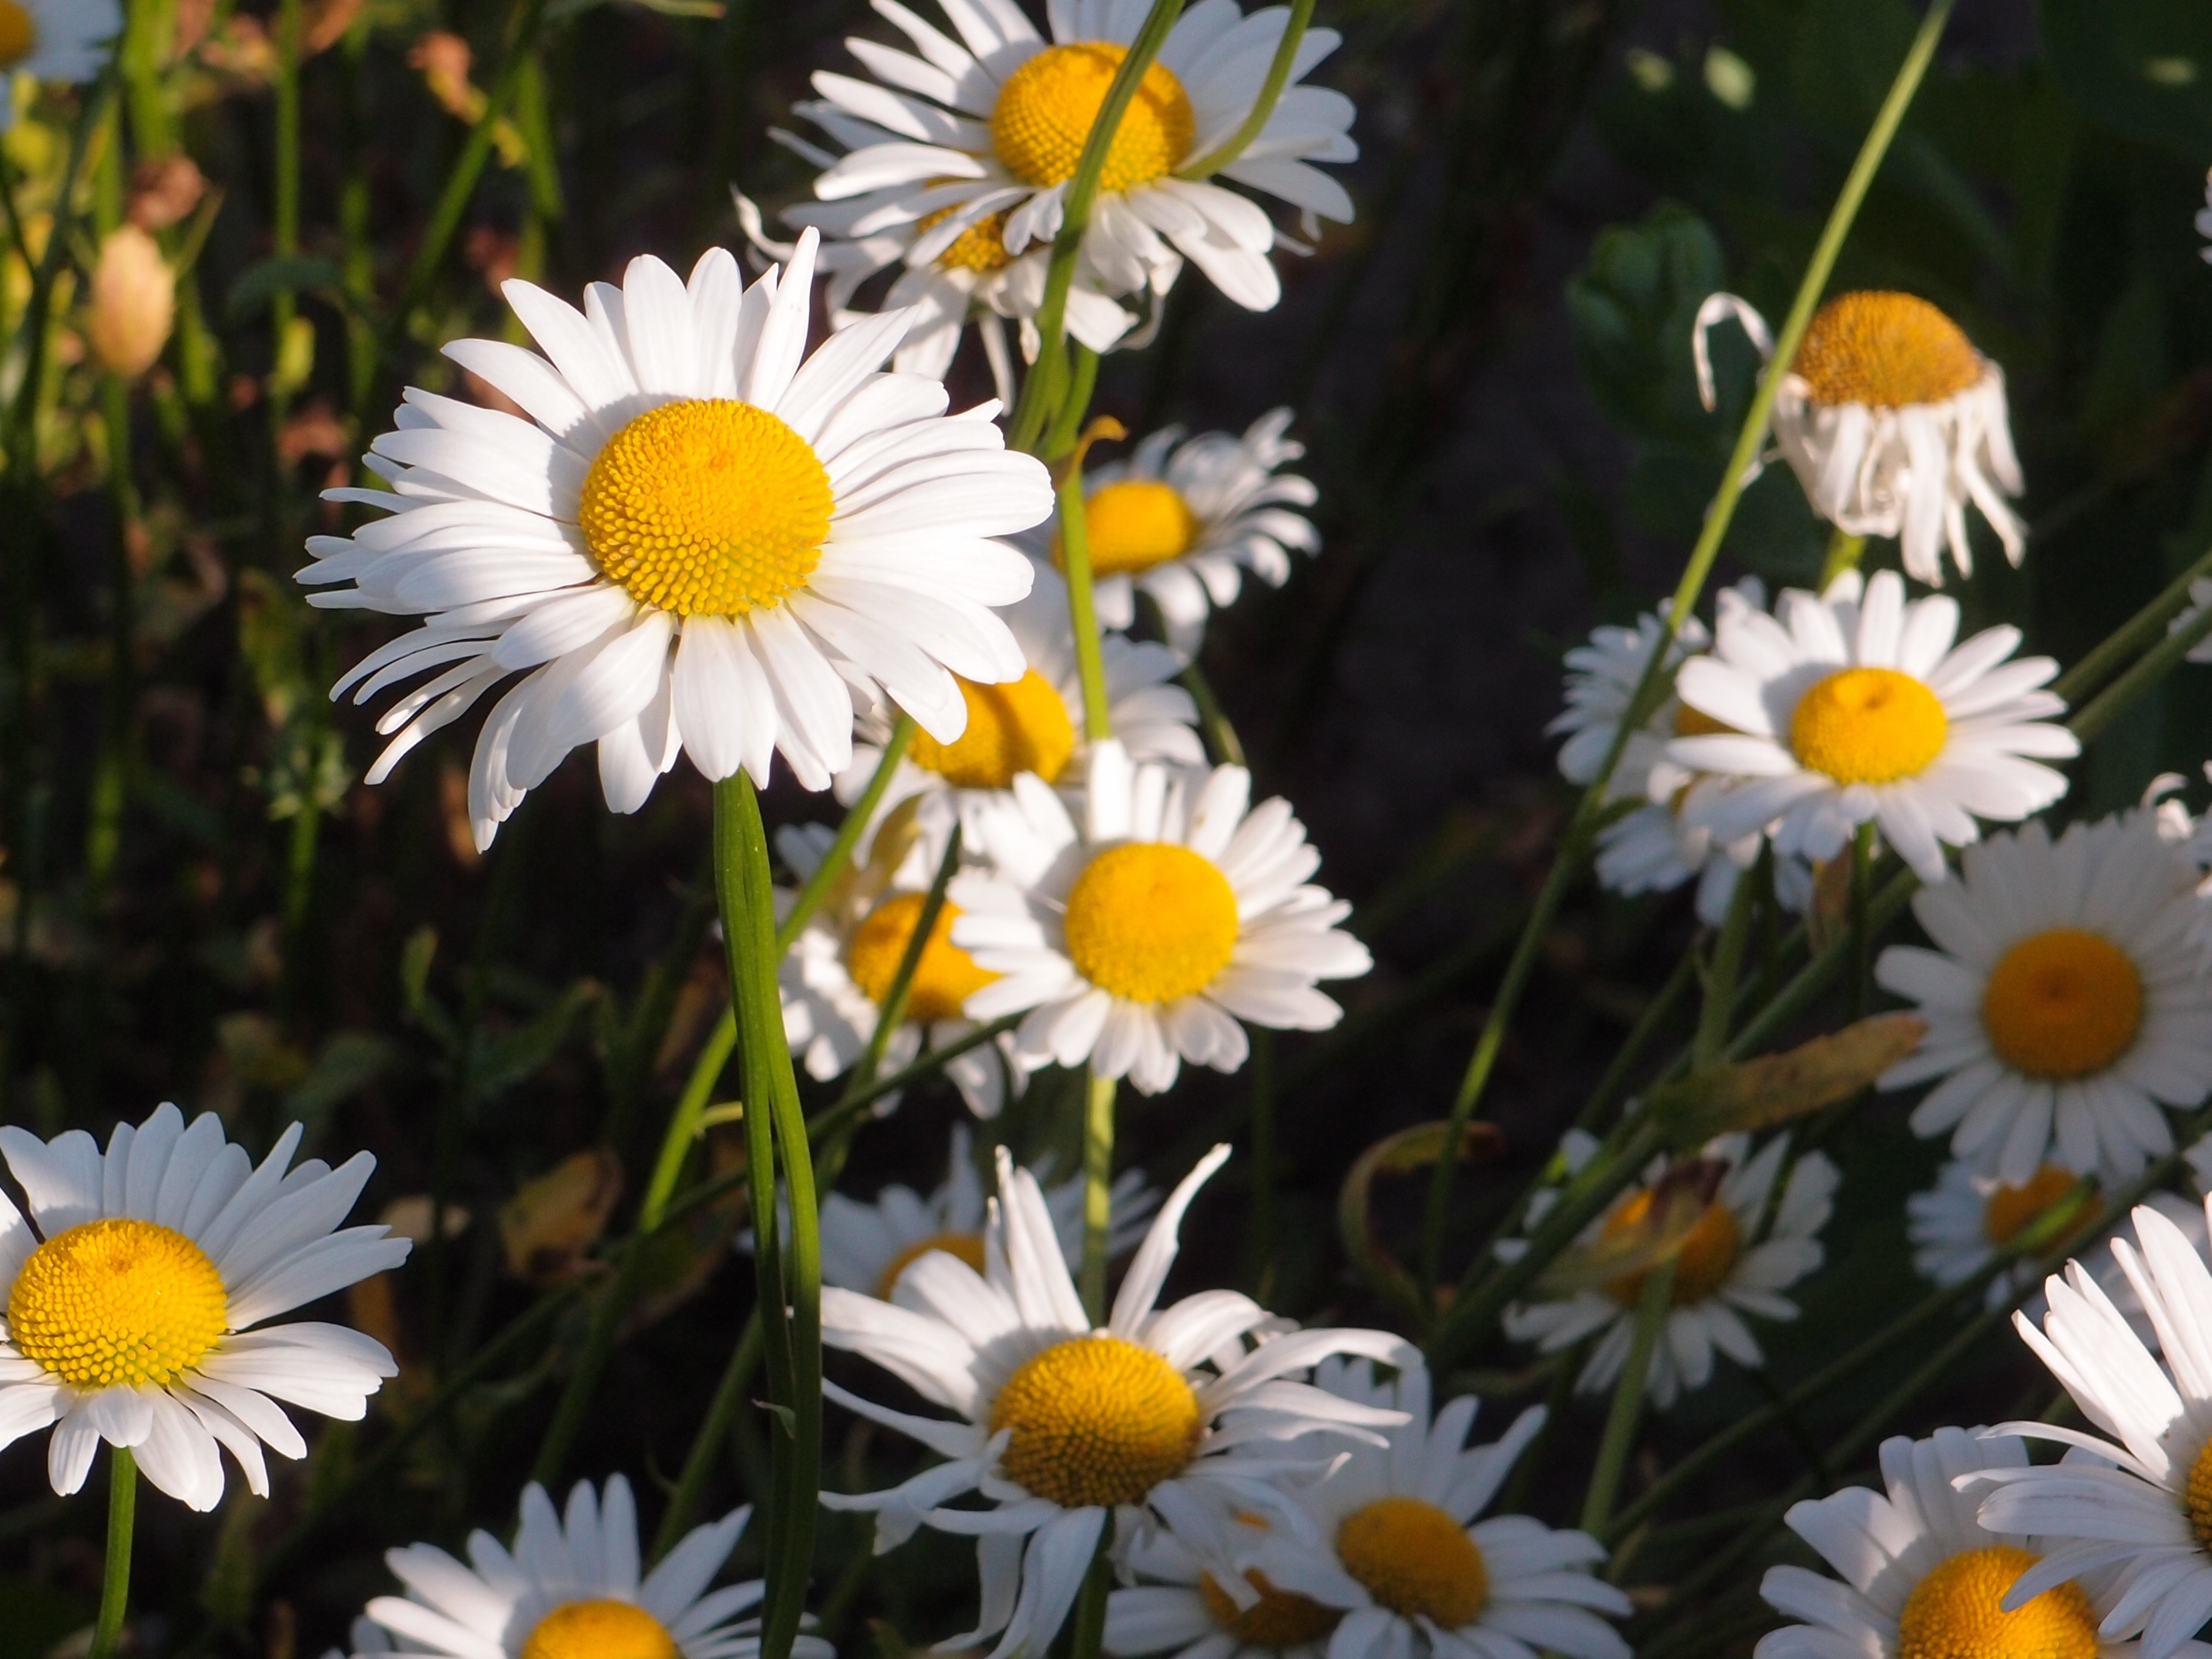
grass, plant, meadow, flower, petal, summer, daisy, herb, botany, flora, white flower, wildflower, flowers, chamomile, white flowers, summer flowers, flowering plant, daisy family, oxeye daisy, annual plant, land plant, chamaemelum nobile, marguerite daisy, tanacetum parthenium